Fleur Fitzsimons

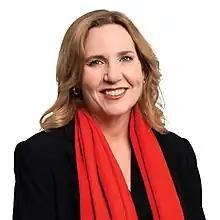
Fitzsimons in 2023

Fleur Ann Fitzsimons is a New Zealand local politician, lawyer, and unionist. A member of the Labour Party, she was a member of Wellington City Council from 2017 to 2022. In 2025 she was appointed a national secretary of the Public Service Association.